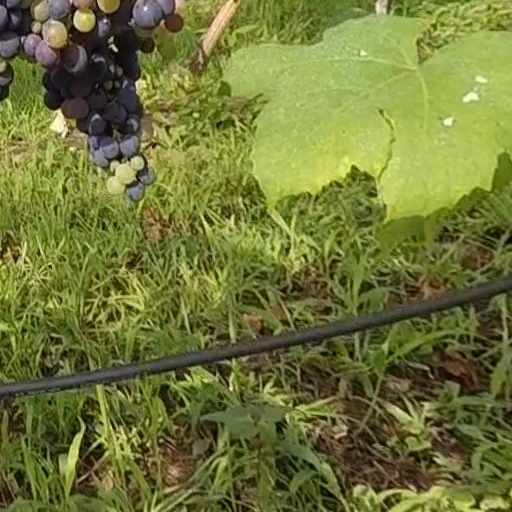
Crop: grape